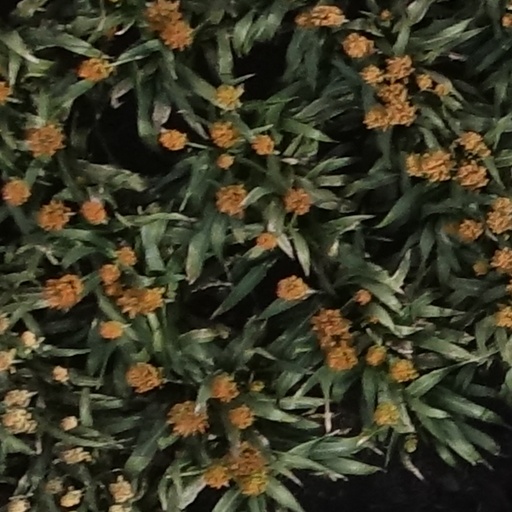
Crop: sorghum